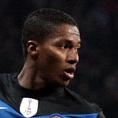
Age: 23